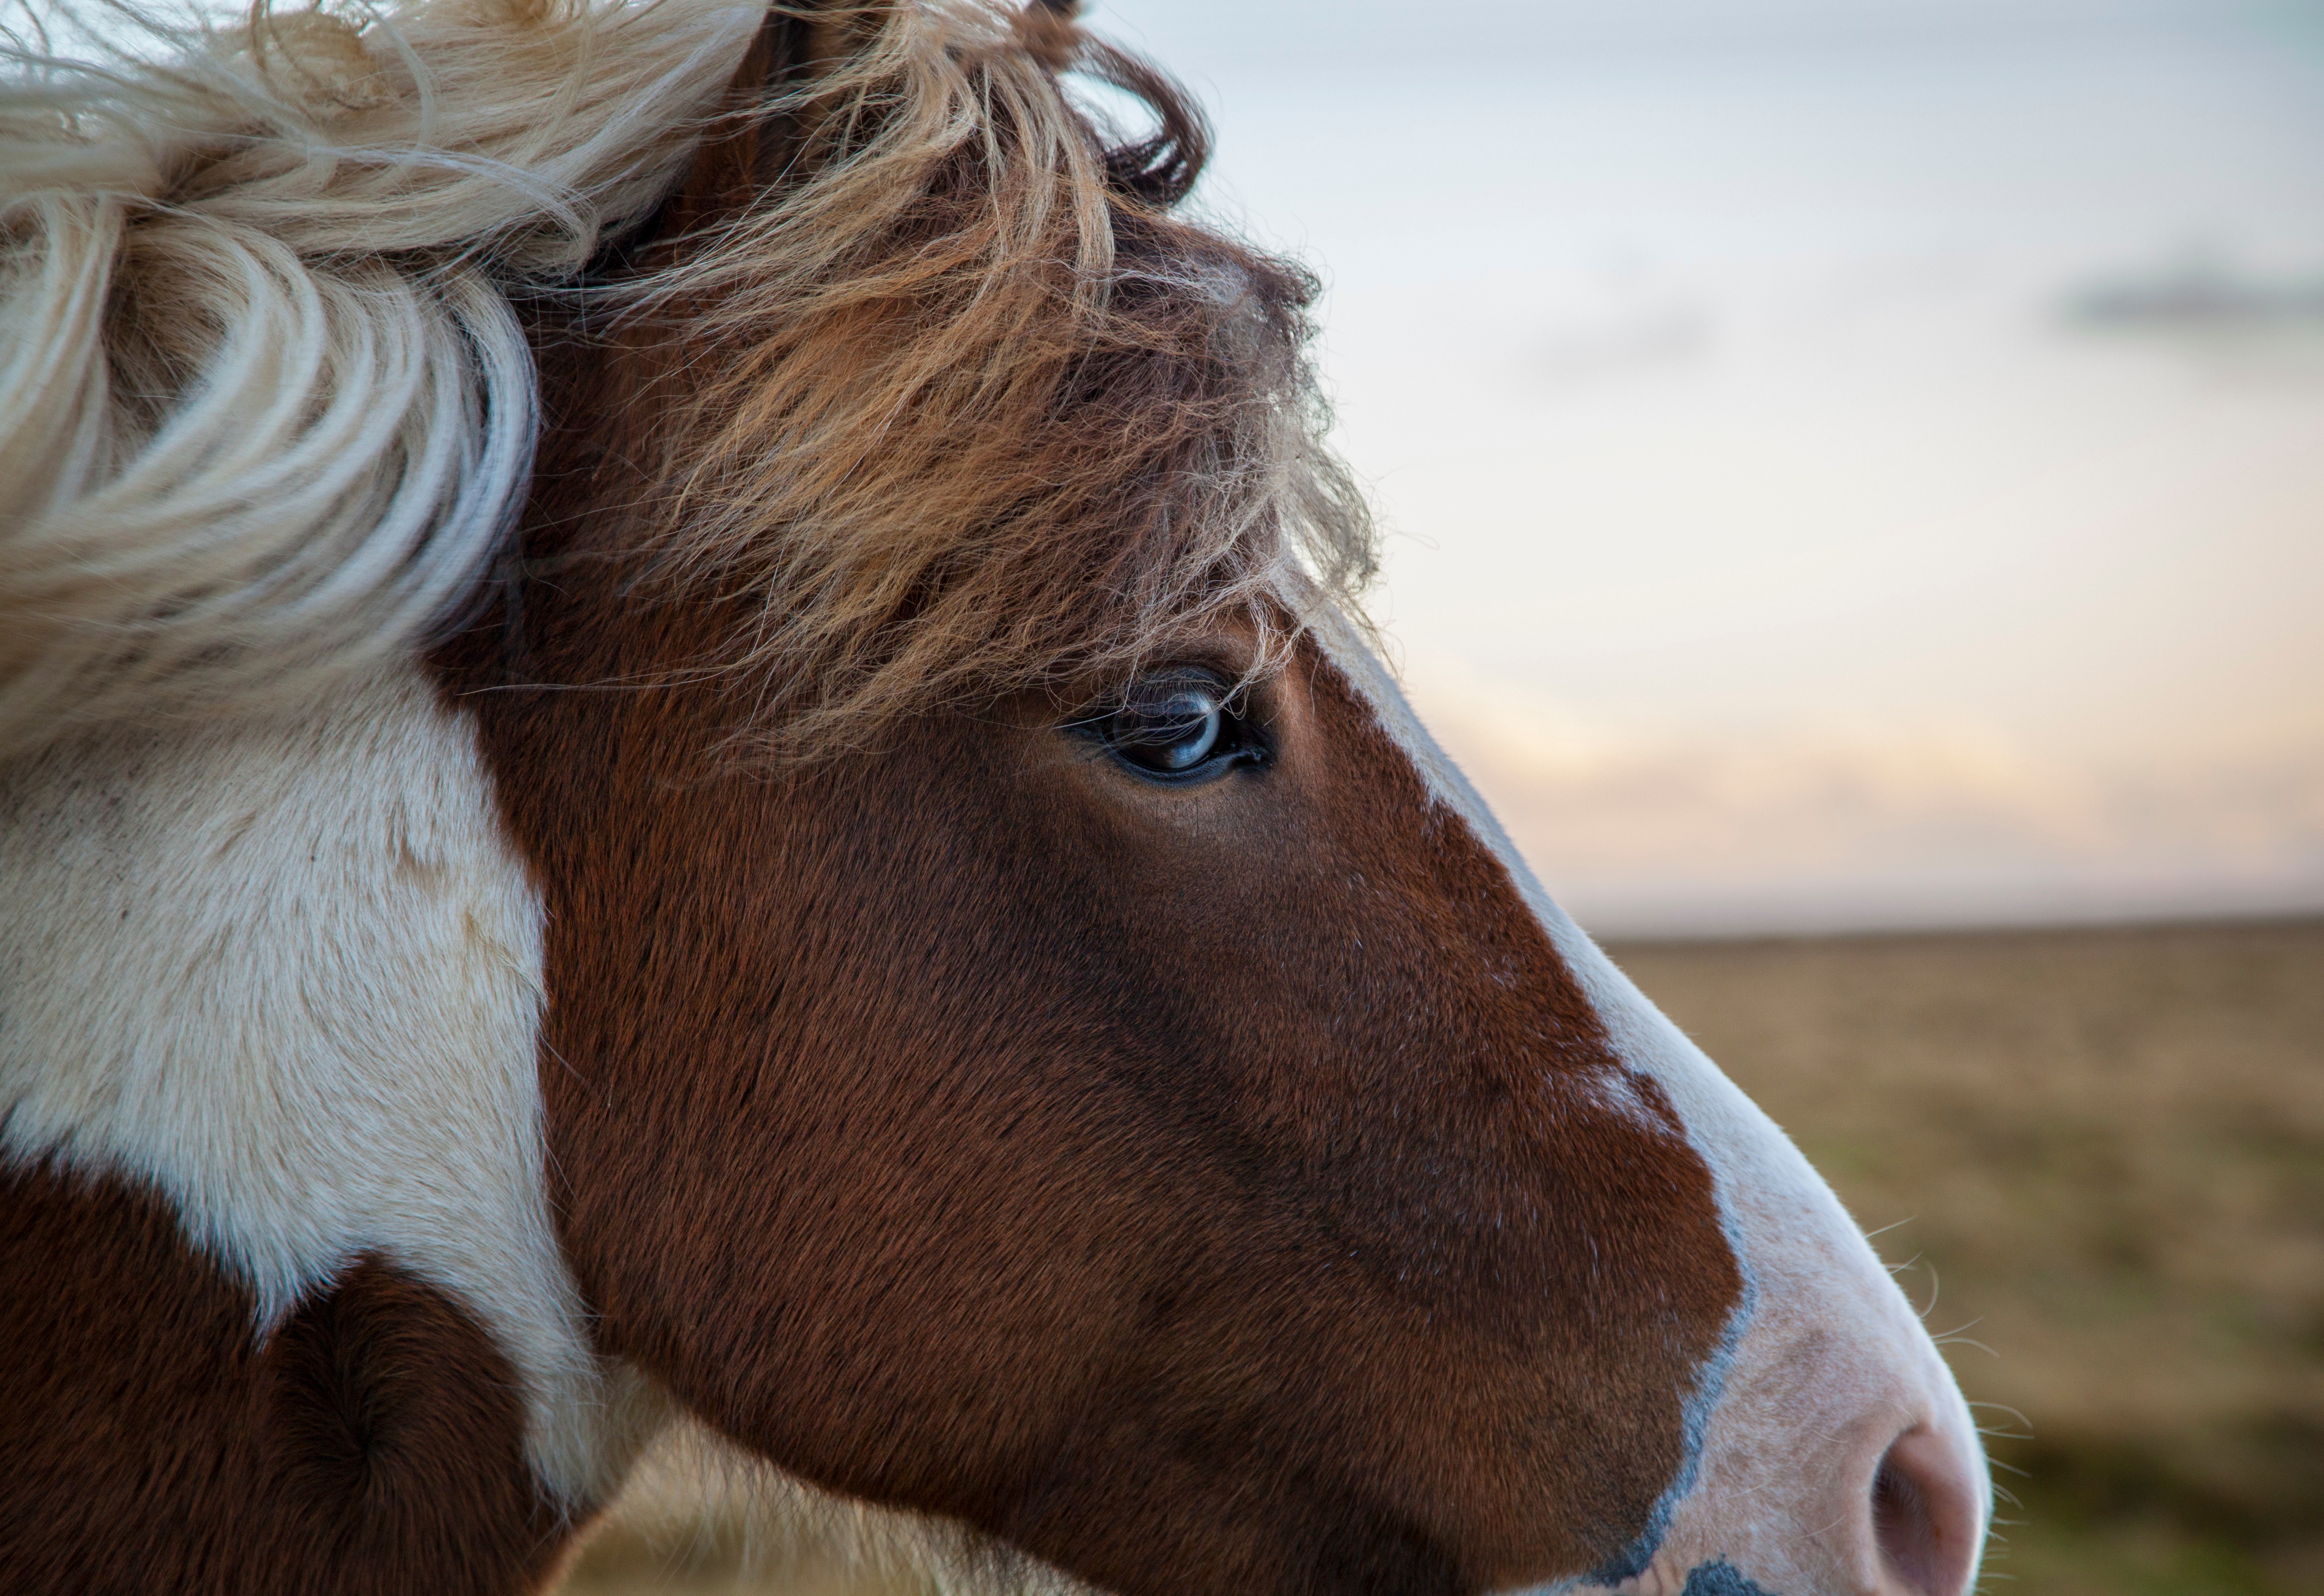
pasture, horse, mammal, stallion, mane, close up, head, vertebrate, mare, foal, horse like mammal, mustang horse